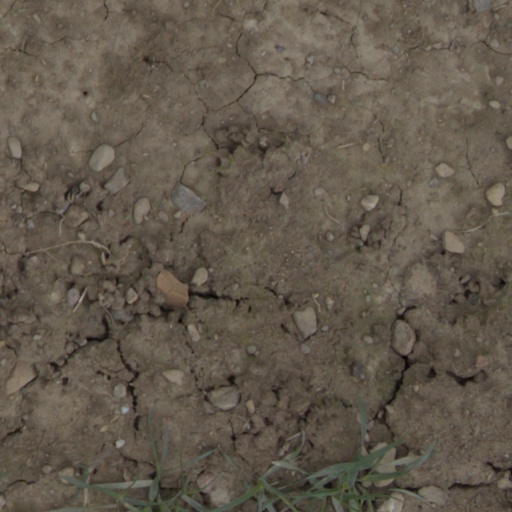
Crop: wheat